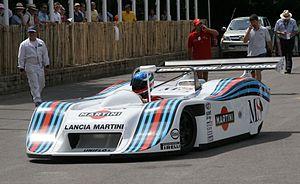
La Scuderia Lancia, qui deviendra plus tard la Squadra Corse HF Lancia est l'atelier de course de l'entreprise automobile Lancia e Cia, créé en 1952 par Gianni Lancia, fils du fondateur de la marque. La Scuderia Lancia débute officiellement en compétition en sports mécaniques où elle s'illustre notamment à la Carrera Panamericana, à la Targa Florio ou aux Mille Miglia. L'écurie s'est aussi engagée en Formule 1 en 1954-1955, sans briller particulièrement. La Squadra Corse a su rebondir en Championnat du Monde d'Endurance avec la conquête de trois titres mondiaux entre 1979 et 1981 et en rallyes en remportant onze titres des constructeurs et quatre titres pilotes entre 1974 et 1992. Depuis fin 1991, Lancia a cessé tout engagement officiel en compétition automobile.